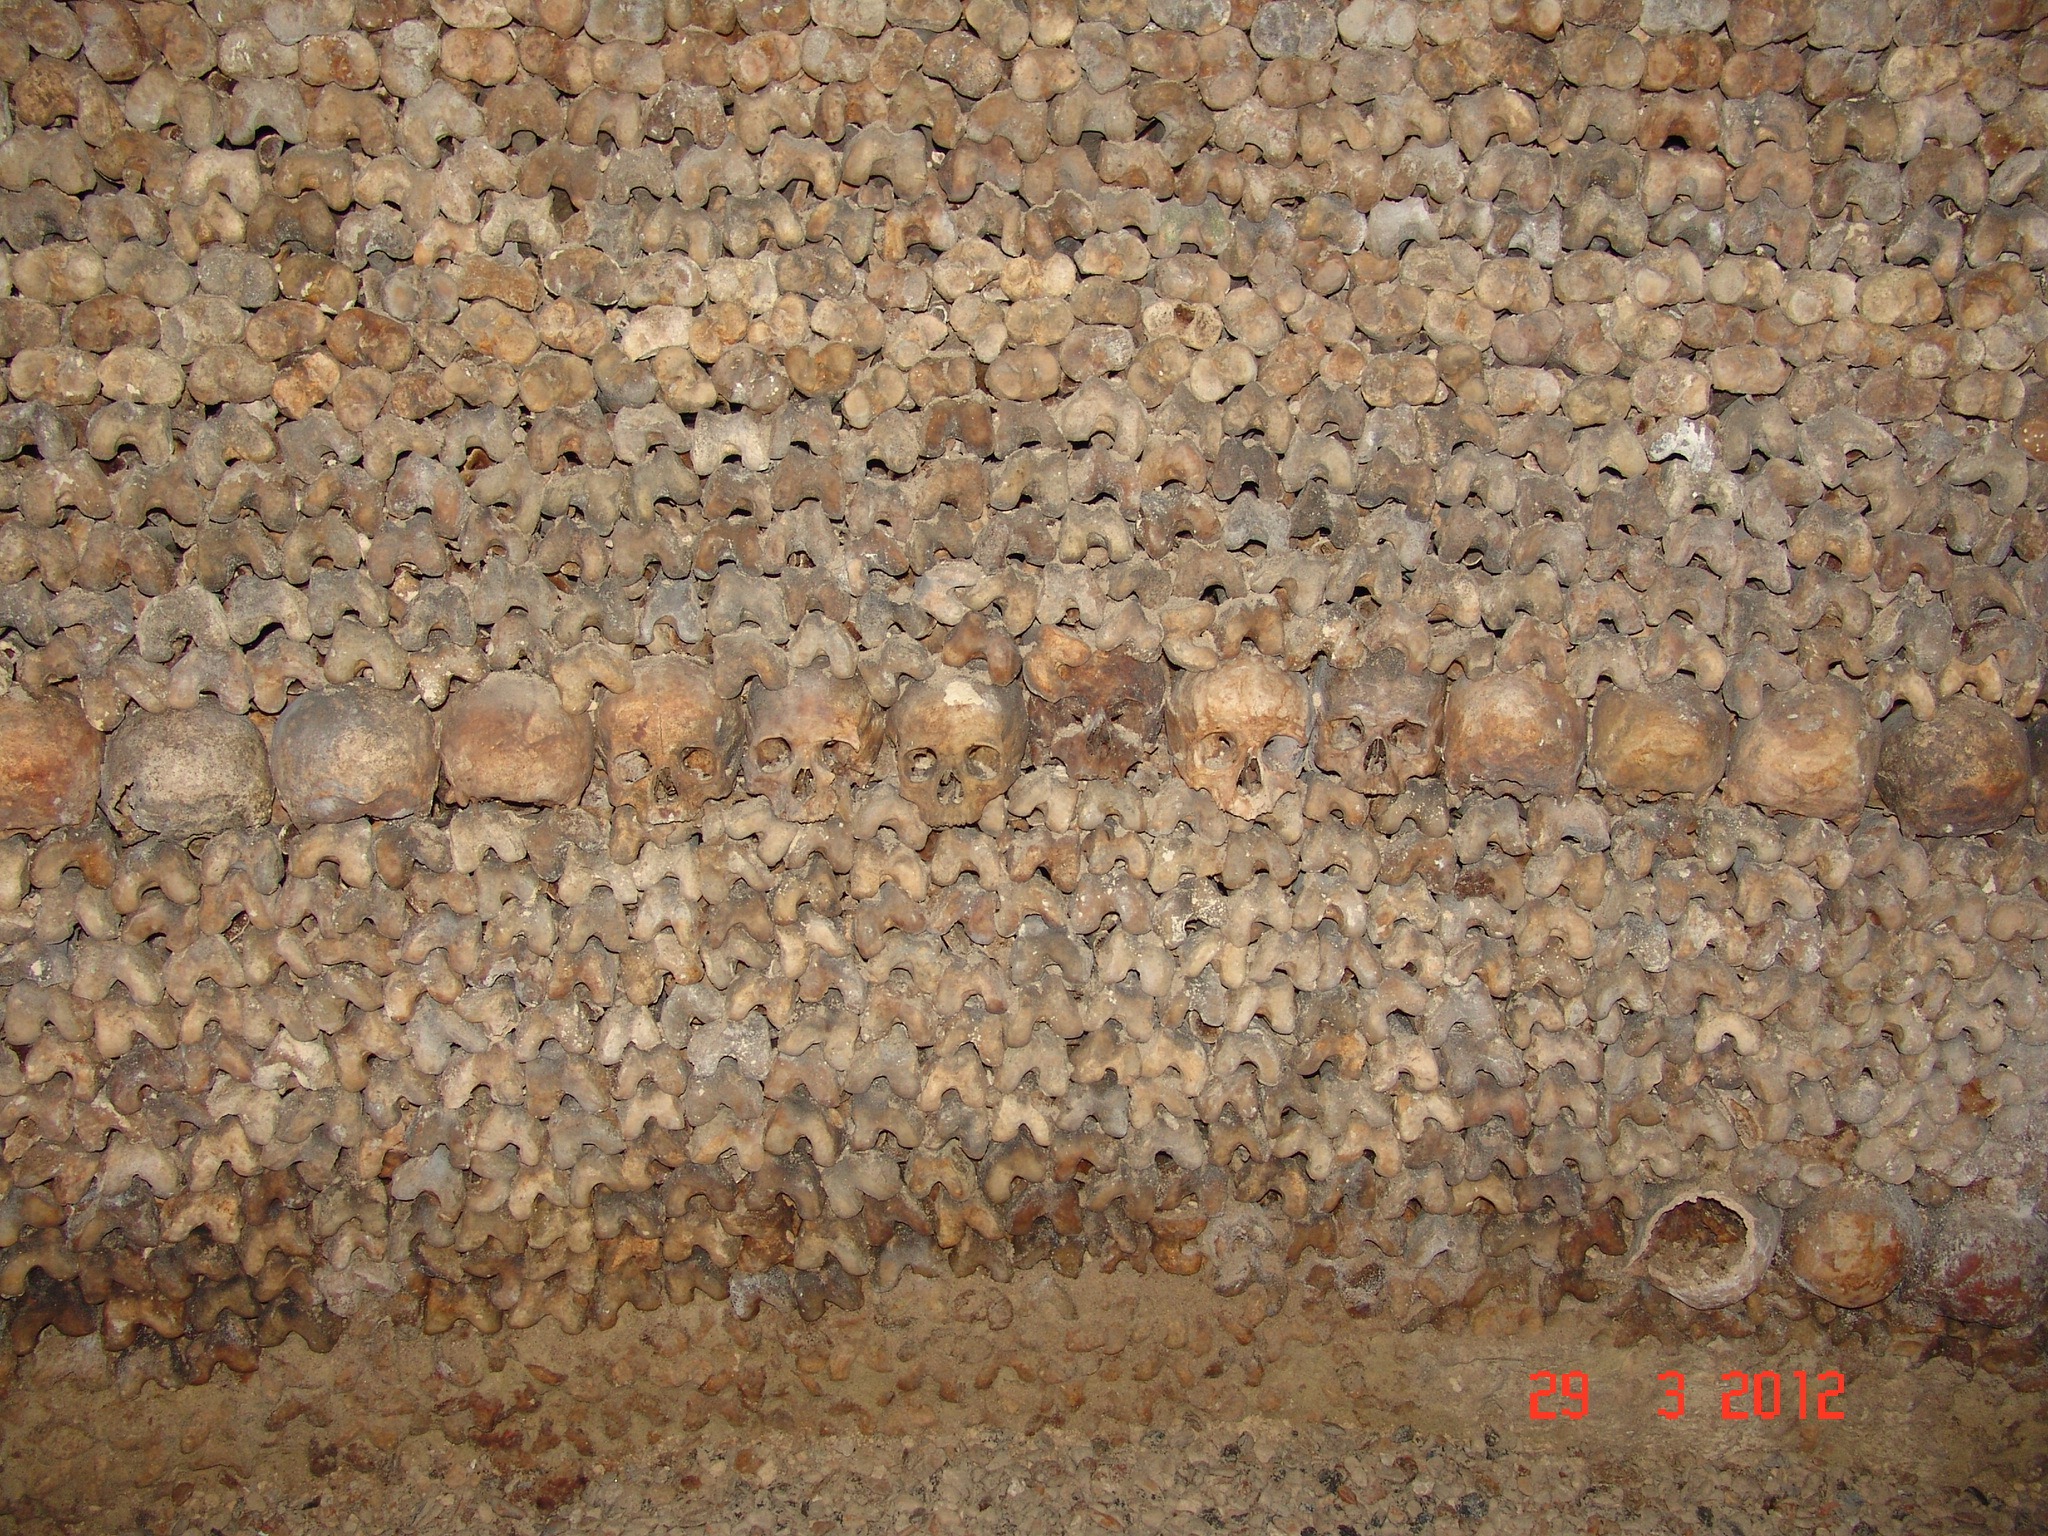
wood, texture, floor, wall, soil, stone wall, skull, material, bones, granite, flooring, catacomb